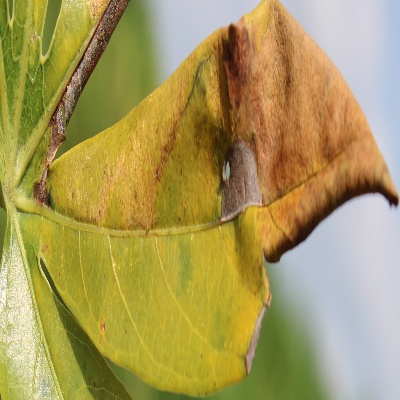
Crop: Cassava
Condition: bacterial blight